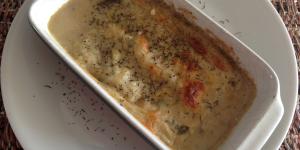
canelones de atun con salsa bechamel